MrBeast

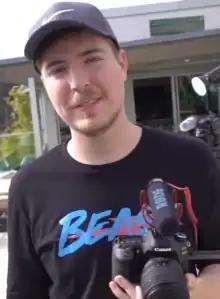

Donaldson uploaded his first YouTube video in February 2012, at the age of 13, under the channel name "MrBeast6000". His early content included Let's Plays focusing on "Minecraft" and "", videos estimating the wealth of other YouTubers, videos that offered tips to upcoming YouTube creators, and commentary on YouTube drama. Donaldson appeared infrequently in these videos.